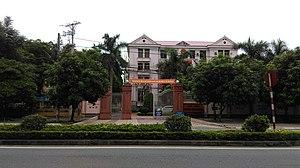
Diễn Châu est un district de la province de Nghệ An dans la côte centrale du Nord au Viêt Nam.